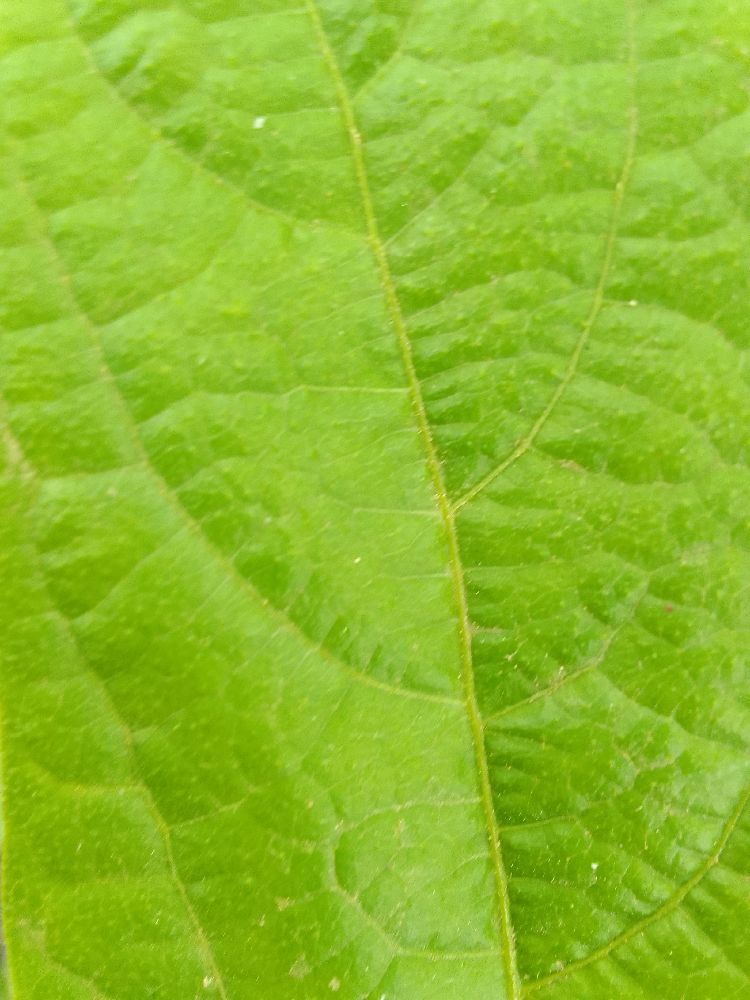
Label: healthy